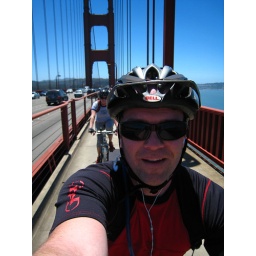
Weekend mountain bike ride over the Golden Gate Bridge and into the Marin Headlands. Weekend mountain bike ride over the Golden Gate Bridge and into the Marin Headlands